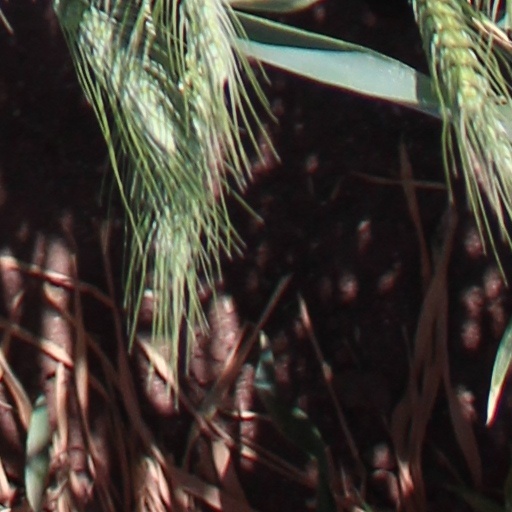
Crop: wheat